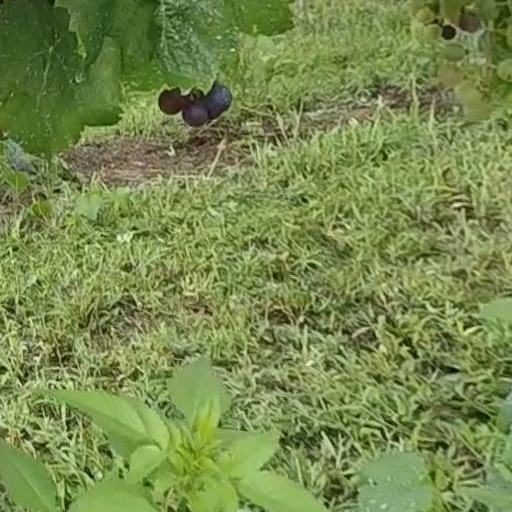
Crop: grape